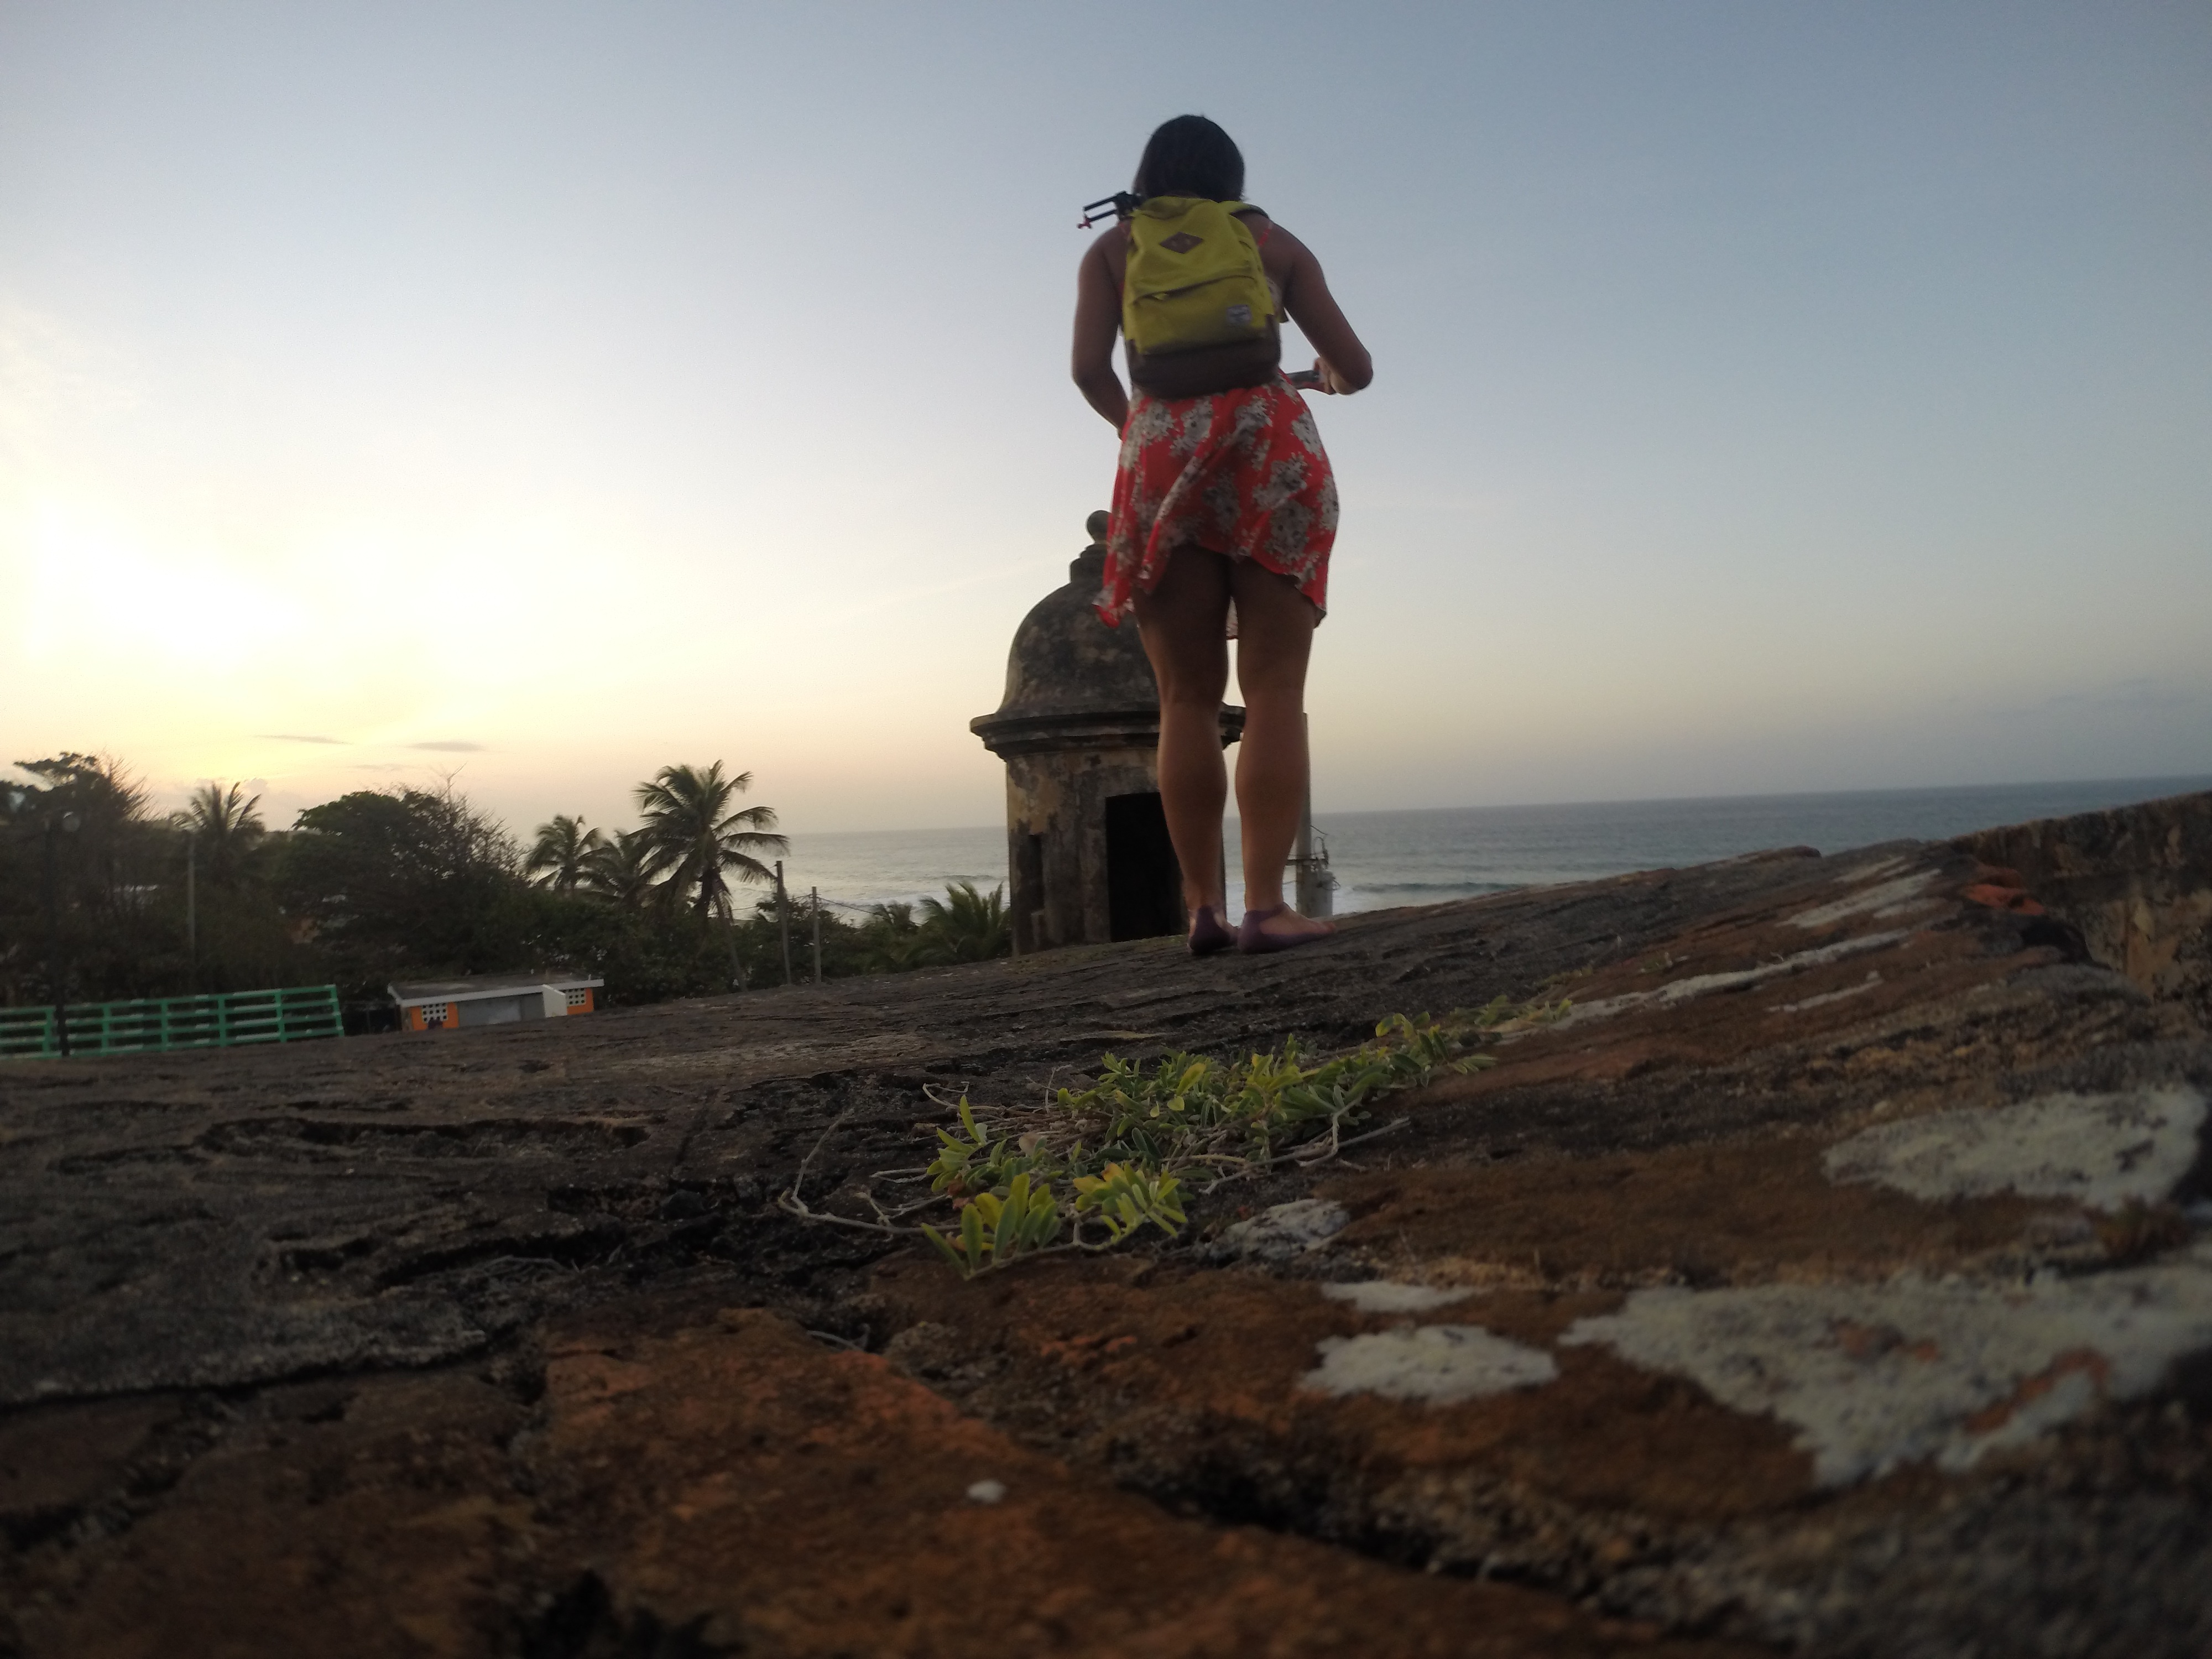
coast, mountain, morning, extreme sport, terrain, image